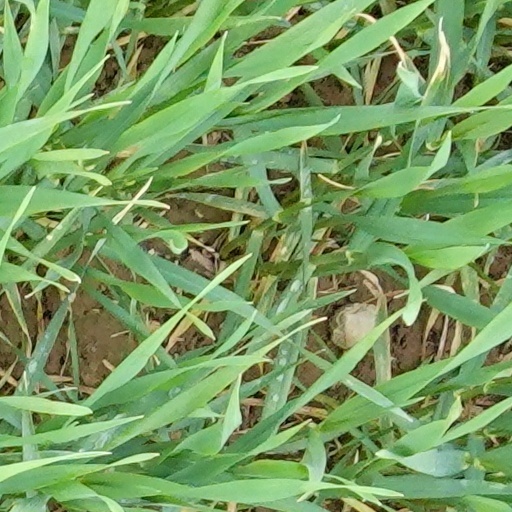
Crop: wheat